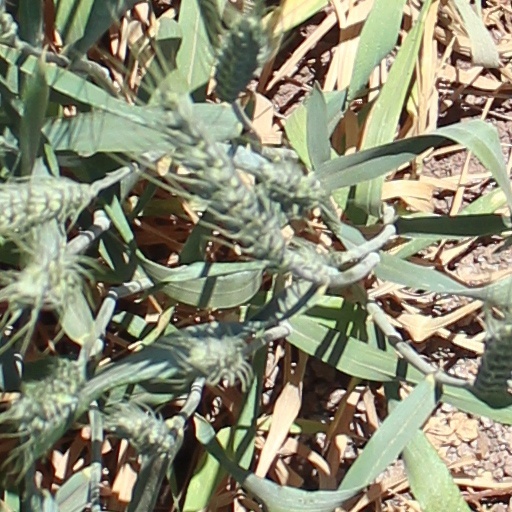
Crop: wheat